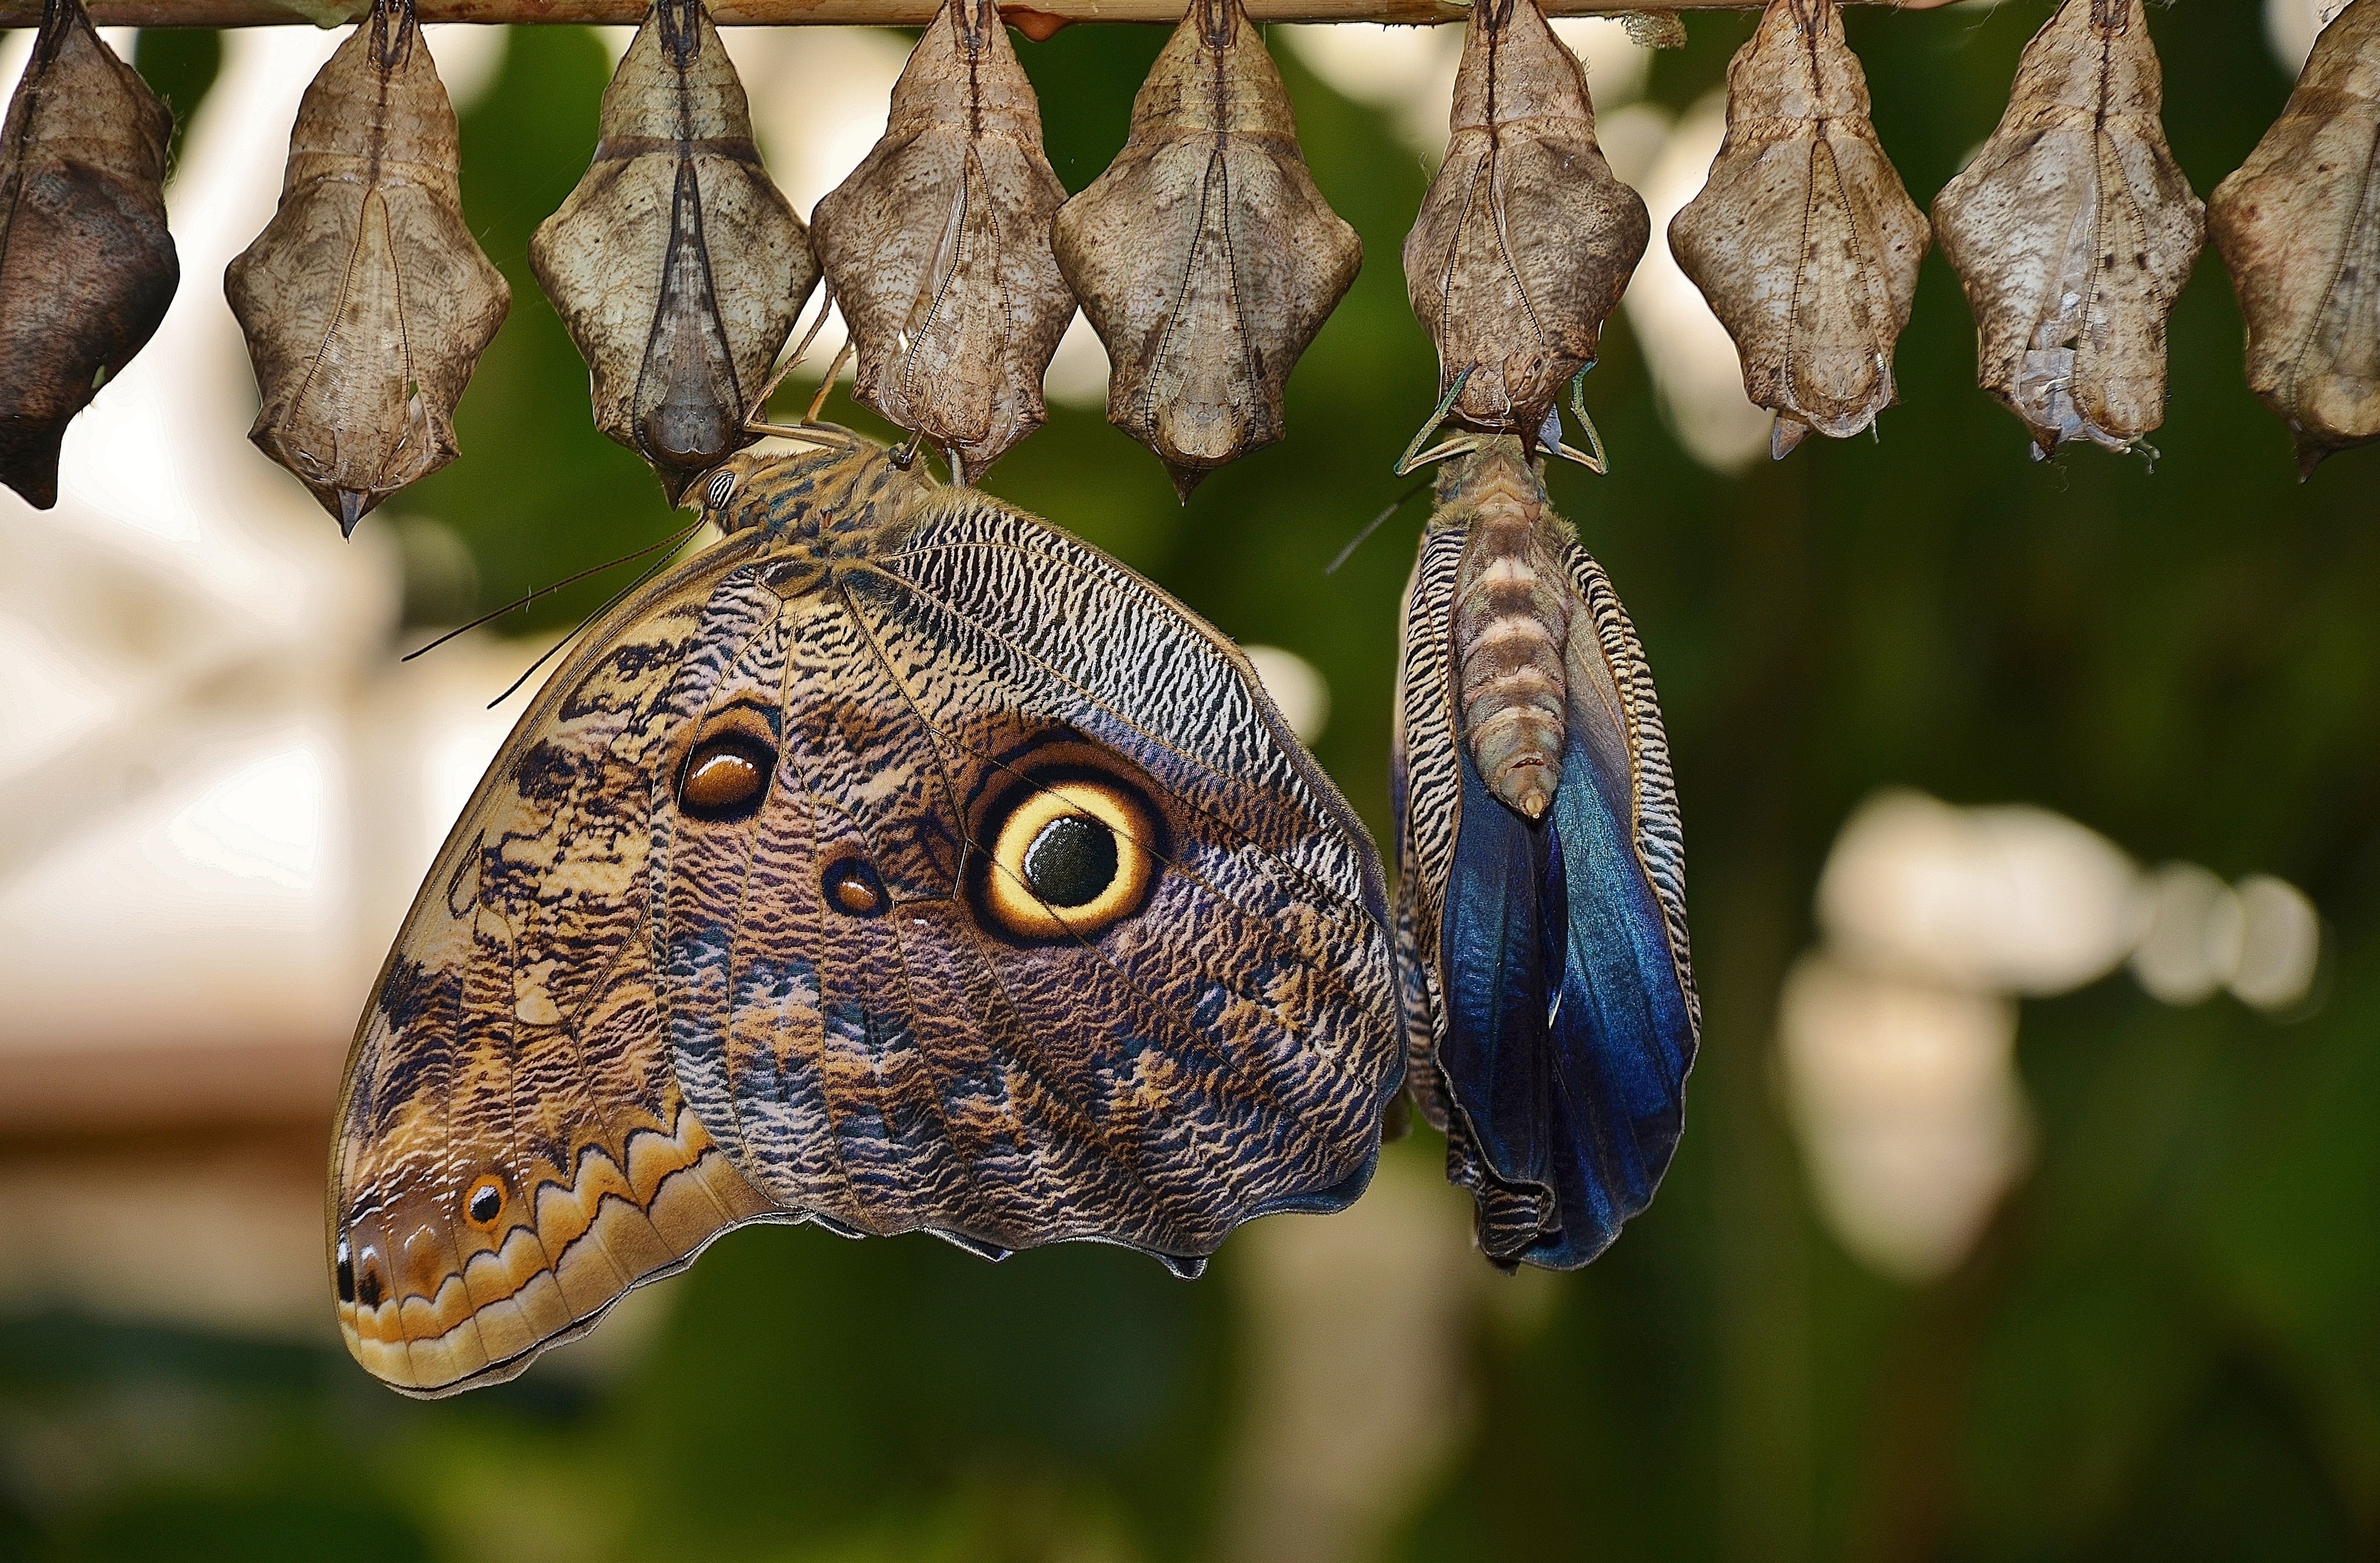
nature, branch, leaf, flower, wildlife, insect, macro, moth, butterfly, fauna, invertebrate, close up, butterflies, papilionidae, larva, macro photography, larvae, pollinator, cocoons, moths and butterflies, insect larvae, parides iphidamas